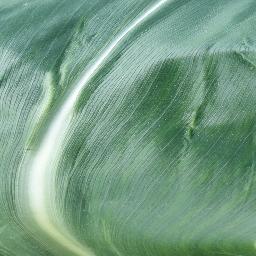
Label: Corn___healthy